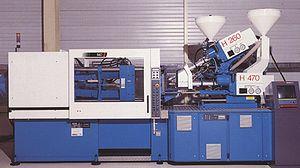
Presse à injecter bi-matière pour des granulés thermoplastiques. Pour le modèle représenté
Une matière plastique ou en langage courant un plastique, est un mélange contenant une matière de base qui est susceptible d'être moulé, façonné, en général à chaud et sous pression, afin de conduire à un semi-produit ou à un objet.